Albert W. Dent

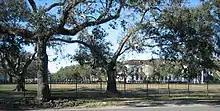
Dillard University campus as seen from Gentilly Road in New Orleans

Dent was named president of Dillard University on May 31, 1941, a selection resulting from his success at Flint-Goodridge Hospital and from the shared governance of Dillard University and the hospital. Dent's appointment initiated a period of significant advancement of Dillard University. Under his leadership, the university improved its standards for faculty and increased its academic offerings, including establishment of a college nursing program, the first nationally accredited college nursing program in Louisiana. As at Flint-Goodridge Hospital, Dent raised funds to significantly enlarge Dillard University's financial endowment which continued to grow, and he accomplished the fundraising in part by developing relationships with philanthropic organizations. Dent applied some of these funds for building improvements and new buildings on the university's campus. Buildings constructed during Dent's term included the science building, the chapel, the library, and the physical education building, in addition to others that were renovated or enlarged. Enrollment grew from about 300 students in 1941 to more than 1100 students in 1969.